Mysteron

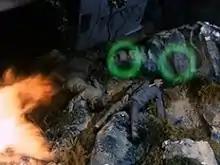
The Mysteron "rings", twin circles of green light that pass over the Mysterons' victims (here, two men killed in a road accident) as the aliens create replicas to do their bidding. In the original script of the first episode, the Andersons likened the rings to eyes.

Attempting to assassinate the World President, the Mysterons kill and re-create Spectrum's foremost agent, Captain Scarlet, as an indestructible doppelganger. The plot fails, however, when Scarlet's reconstruction falls to its apparent death from the top of a tower, later returning to life with his indestructible qualities intact but his original human consciousness restored.